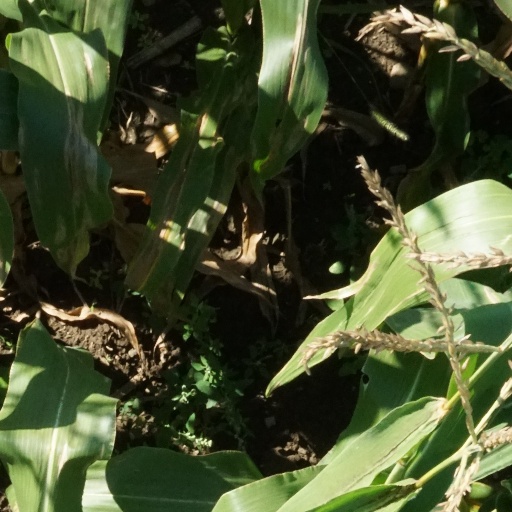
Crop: maize; corn